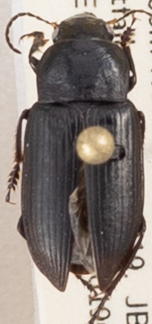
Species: Anisodactylus similis
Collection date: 2019-07-03
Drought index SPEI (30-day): -0.17
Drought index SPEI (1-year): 0.39
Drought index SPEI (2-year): -0.03